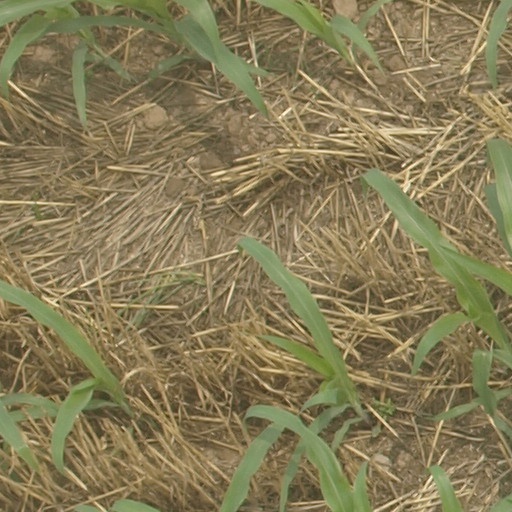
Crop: maize; corn